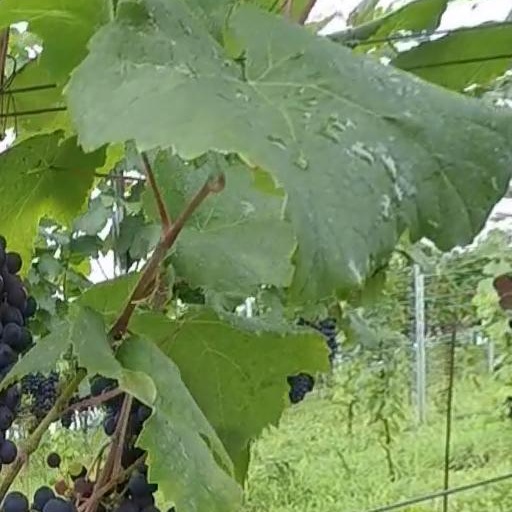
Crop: grape